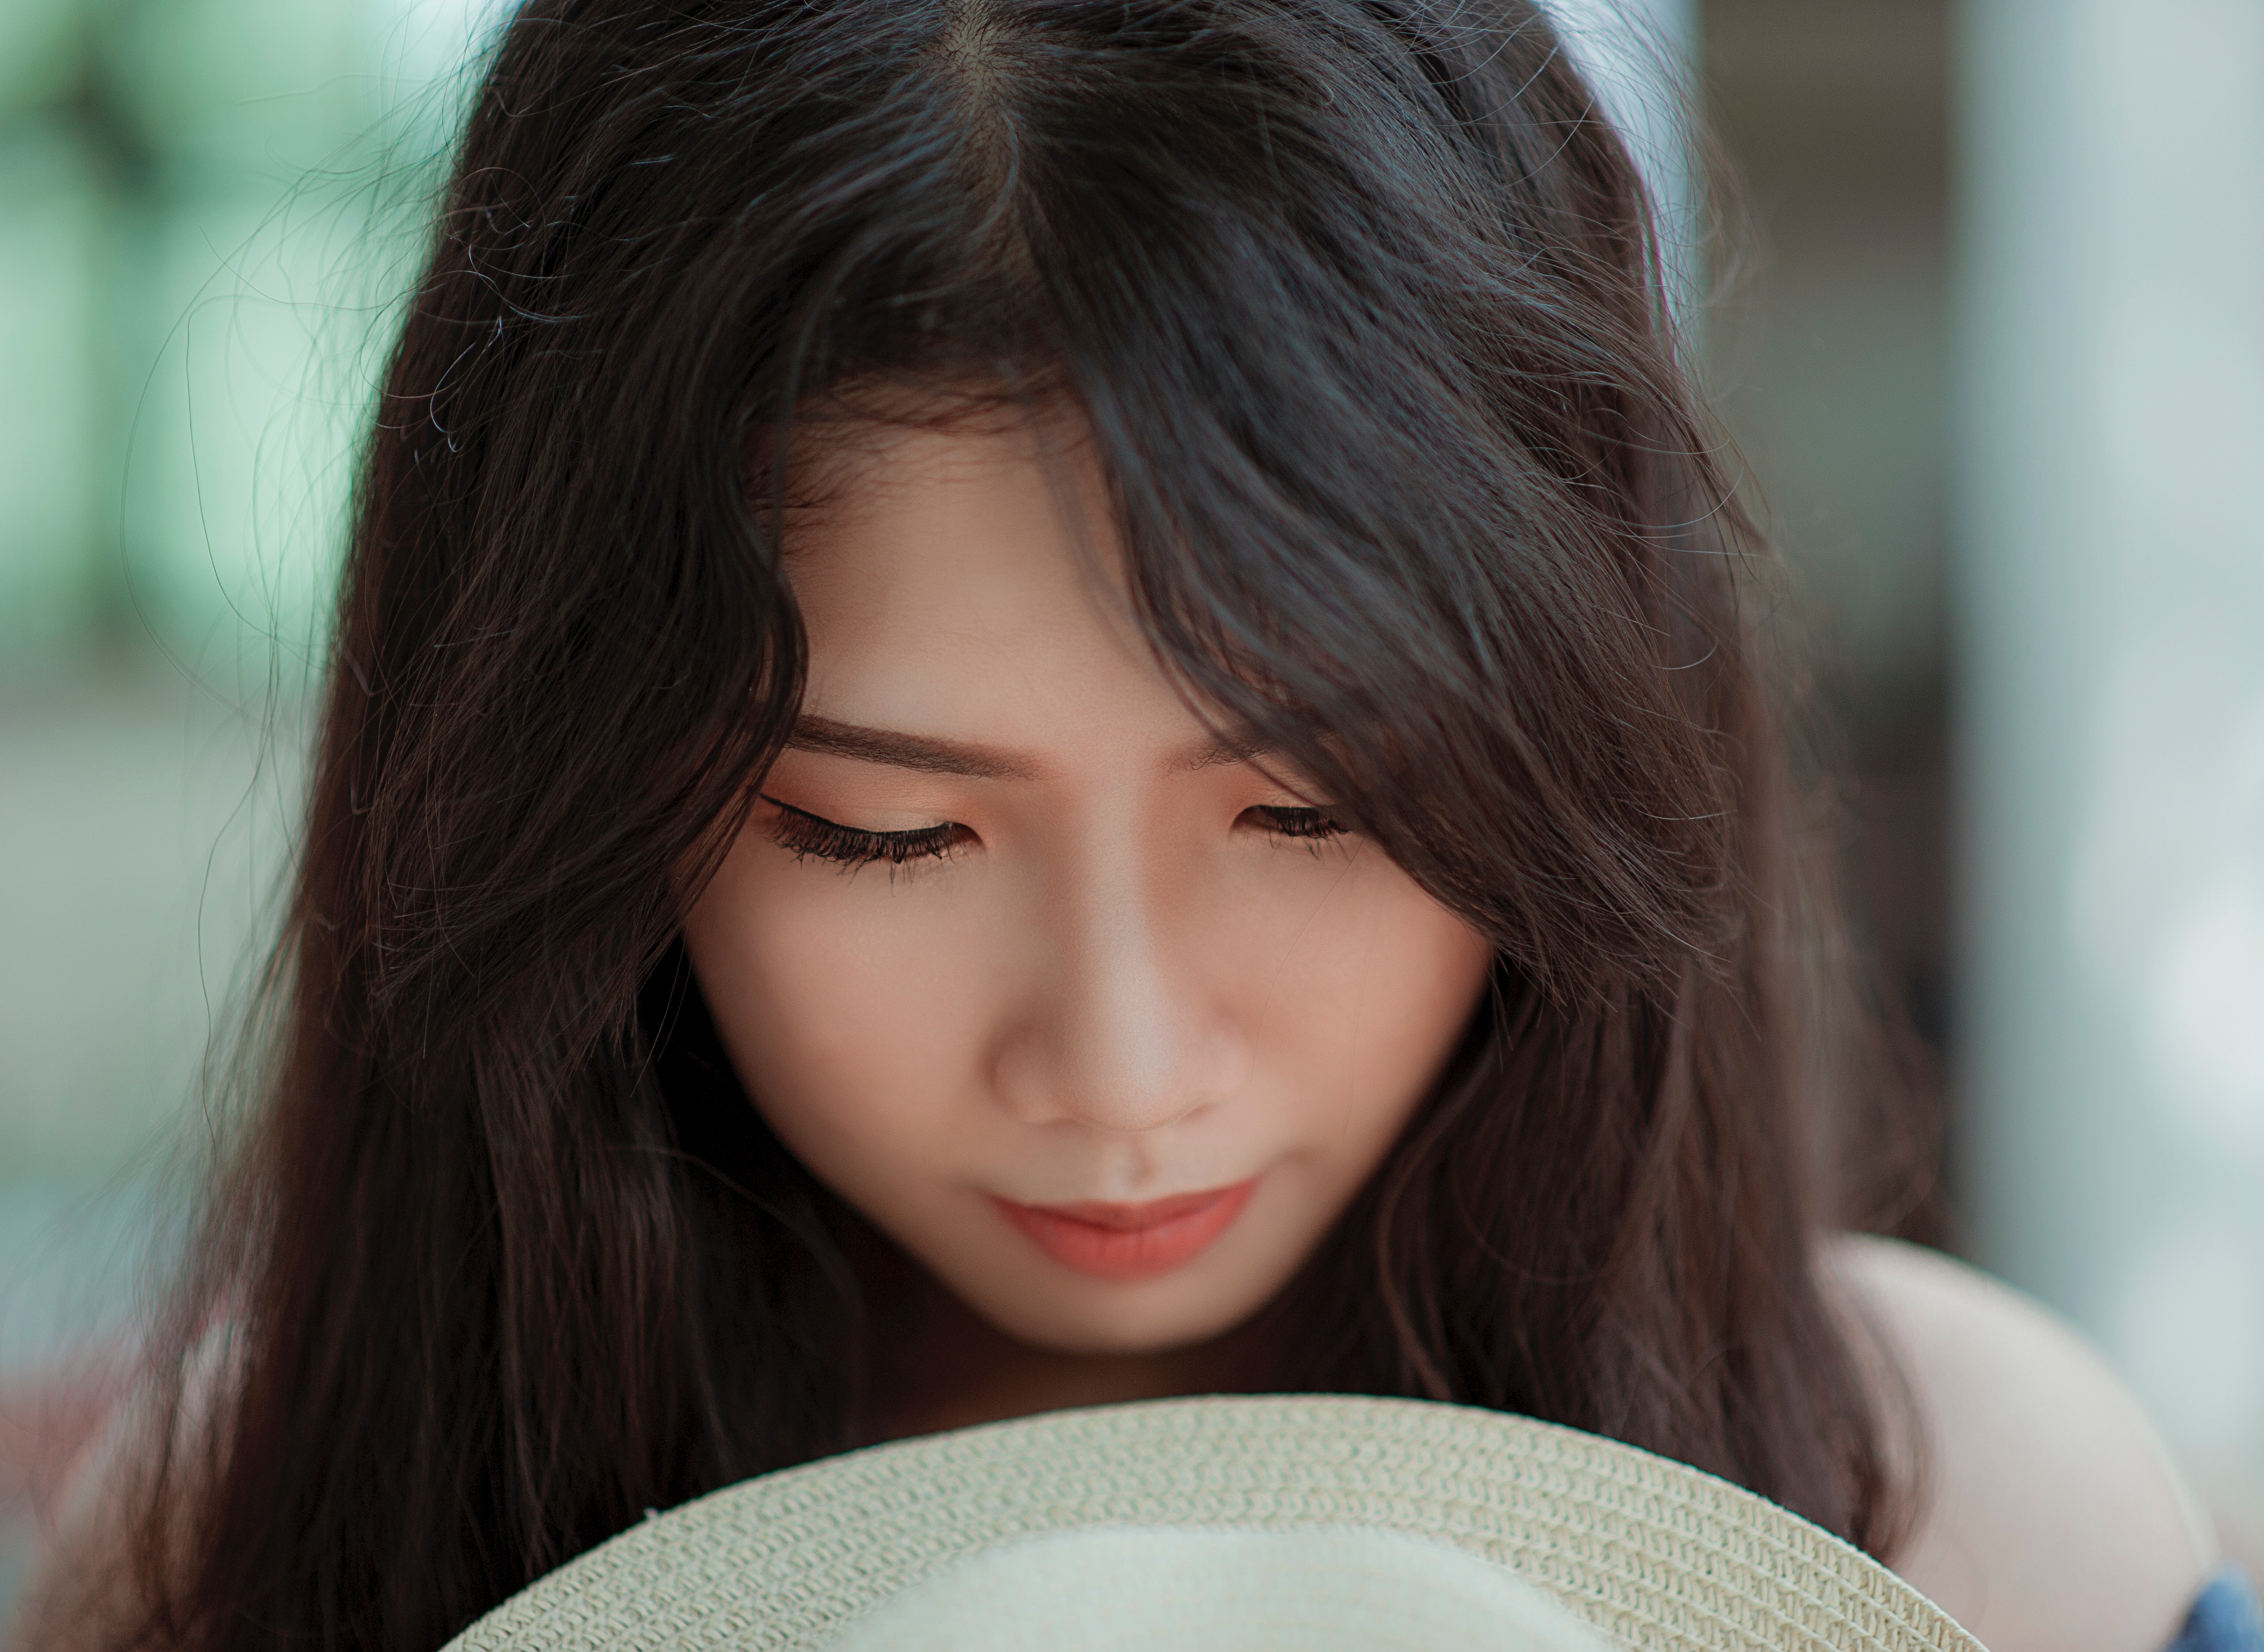
hair, face, lip, hairstyle, beauty, skin, eyebrow, brown hair, chin, nose, long hair, layered hair, forehead, hair coloring, cheek, eye, black hair, eyelash, Step cutting, smile, photography, portrait photography, model, bangs, jaw, feathered hair